Polish hussars

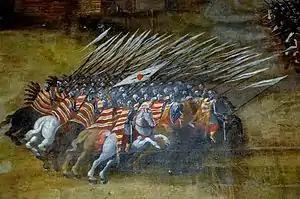
Hussar formation at the Battle of Klushino (1610), painting by Szymon Boguszowicz, 1620.

With the Battle of Lubiszew in 1577, the 'Golden Age' of the began. Between then and the Battle of Vienna in 1683, the hussars fought many battles against various enemies, most of which they won. In the battles of Lubiszew in 1577, Byczyna (1588), Kokenhausen (1601), Kircholm (1605), Klushino (1610), Chocim (1621), Martynów (1624), Trzciana (1629), Ochmatów (1644), Beresteczko (1651), Połonka (1660), Cudnów (1660), Khotyn (1673), Lwów (1675), Vienna (1683), and Párkány (1683), they proved to be the decisive factor against often overwhelming odds. For instance, in the Battle of Klushino during the Polish–Muscovite War, the Muscovites and Swedes outnumbered the Commonwealth army 5 to 1, yet were heavily defeated.